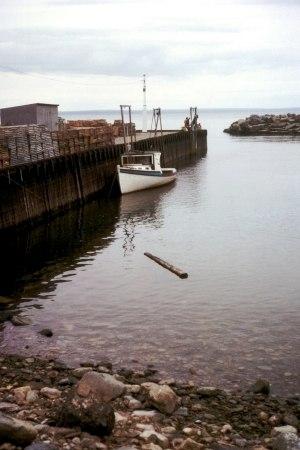
La baie de Fundy, originellement la baie Française à l'époque de l'Acadie et de la Nouvelle-France, est un bras de mer situé sur la côte Atlantique du Canada, à l’extrémité nord du golfe du Maine, entre les provinces du Nouveau-Brunswick et de Nouvelle-Écosse. Elle mesure 270 km de long, pour une moyenne de 80 km de large.